List of non-marine molluscs of Dominica

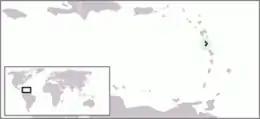
map of Caribbean with Dominica highlighted

The non-marine molluscs of Dominica are species of land and freshwater molluscs, i.e. land snails, land slugs and one small freshwater clam that are part of the wildlife of Dominica, an island in the Lesser Antilles. In malacology, the non-marine molluscs of an area are traditionally listed separately from the marine molluscs (those molluscs that live in full-salinity saltwater).